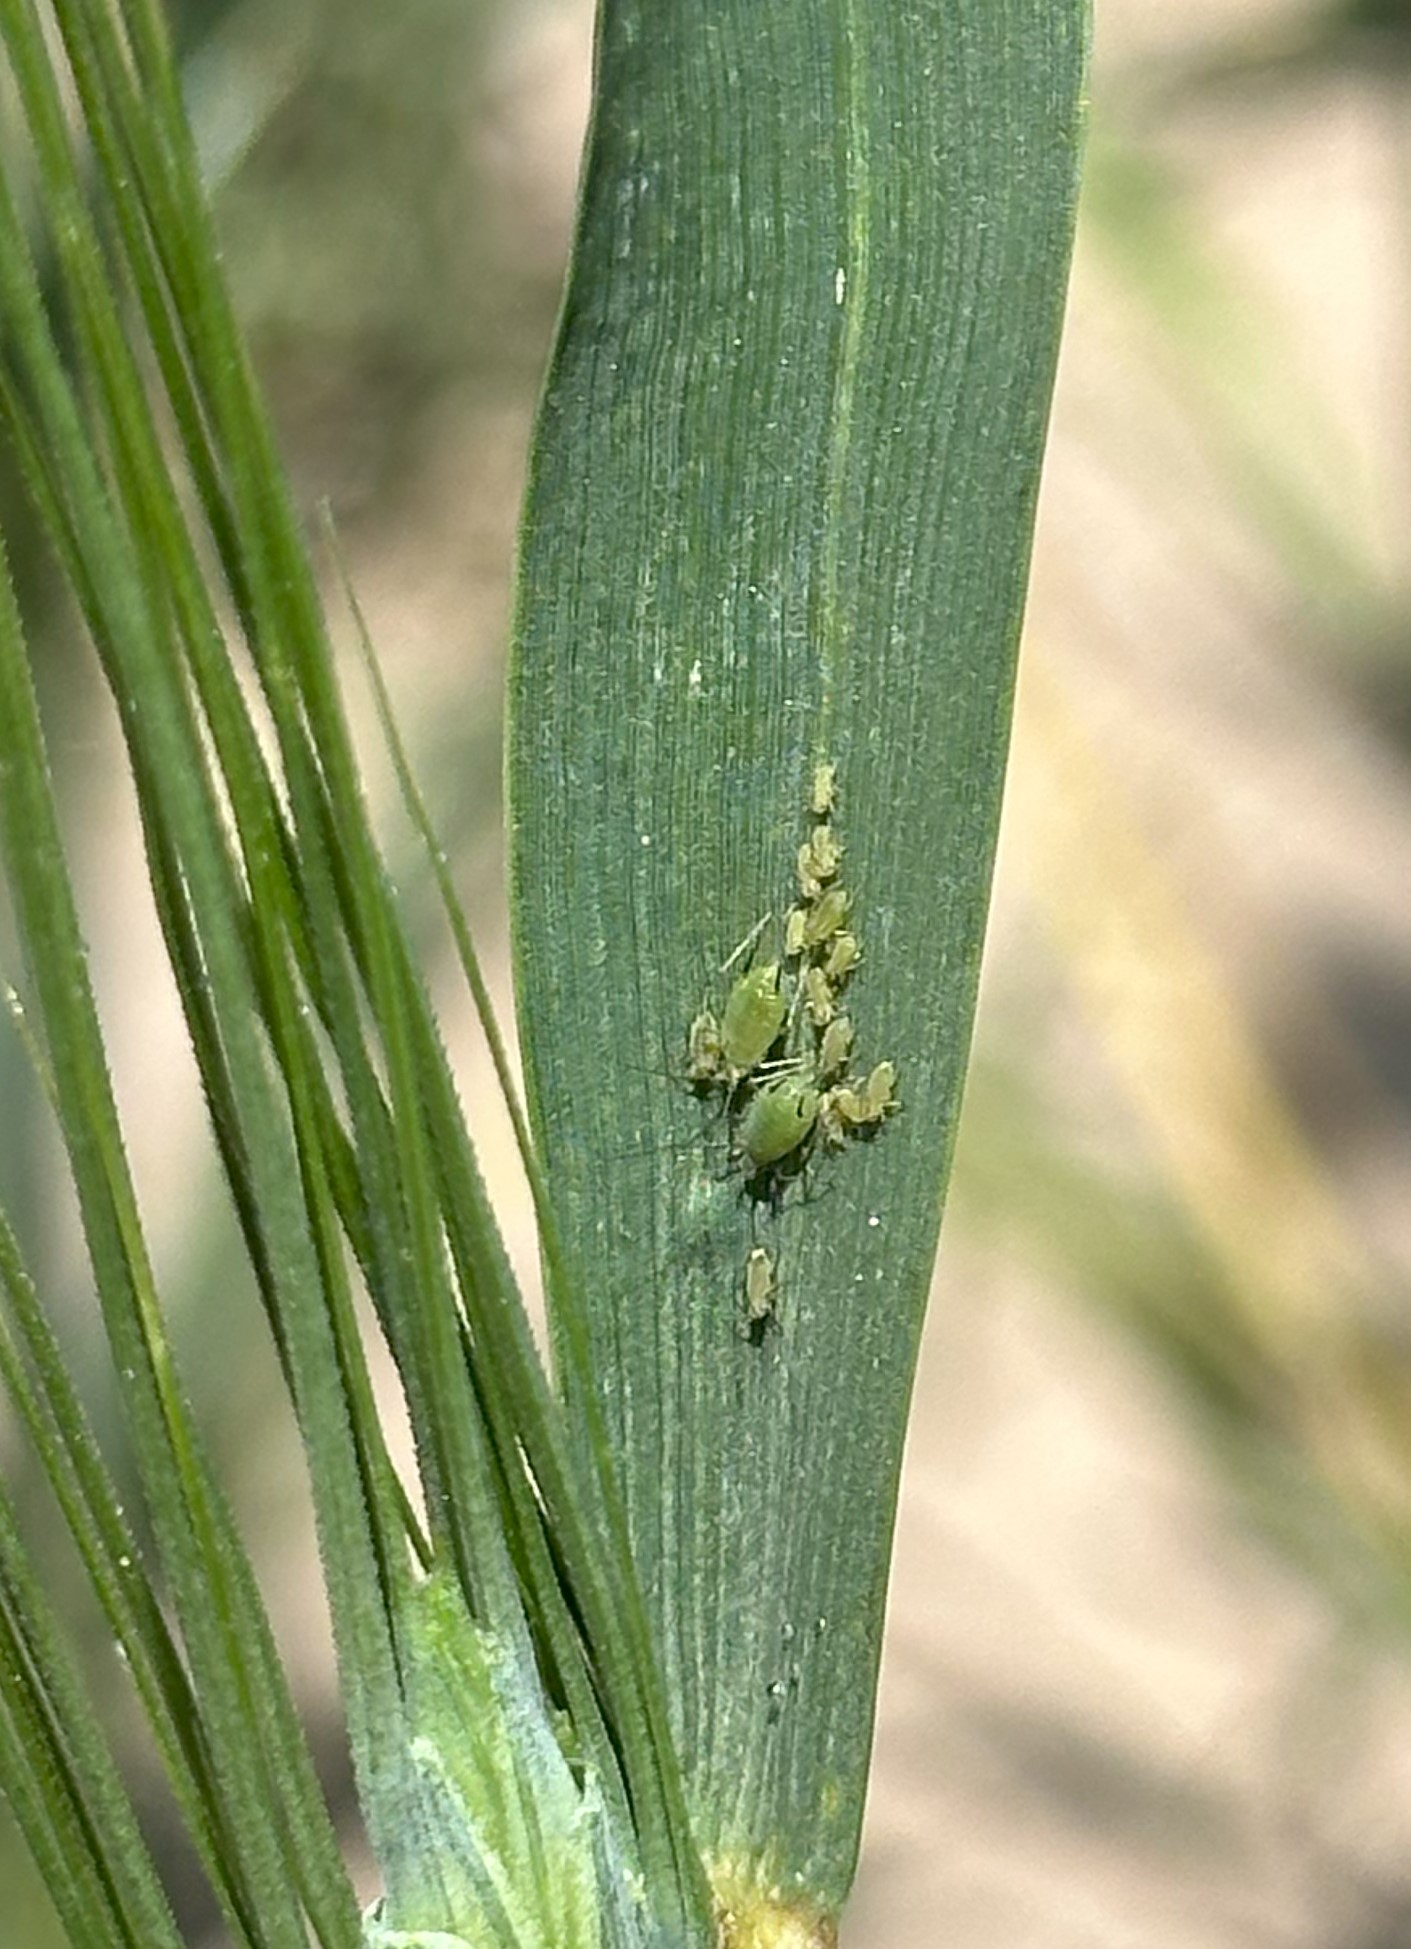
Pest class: bird_cherry_oat_aphid